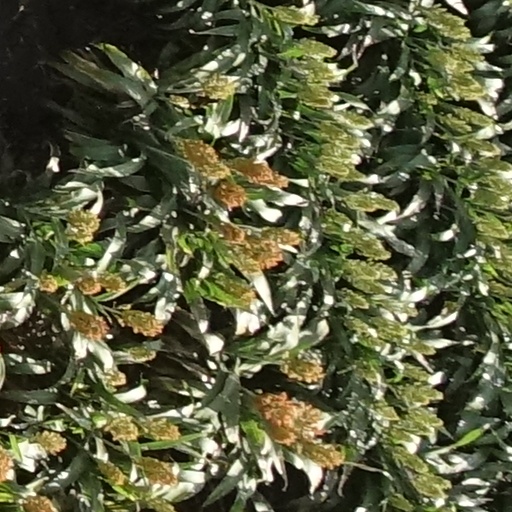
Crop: sorghum